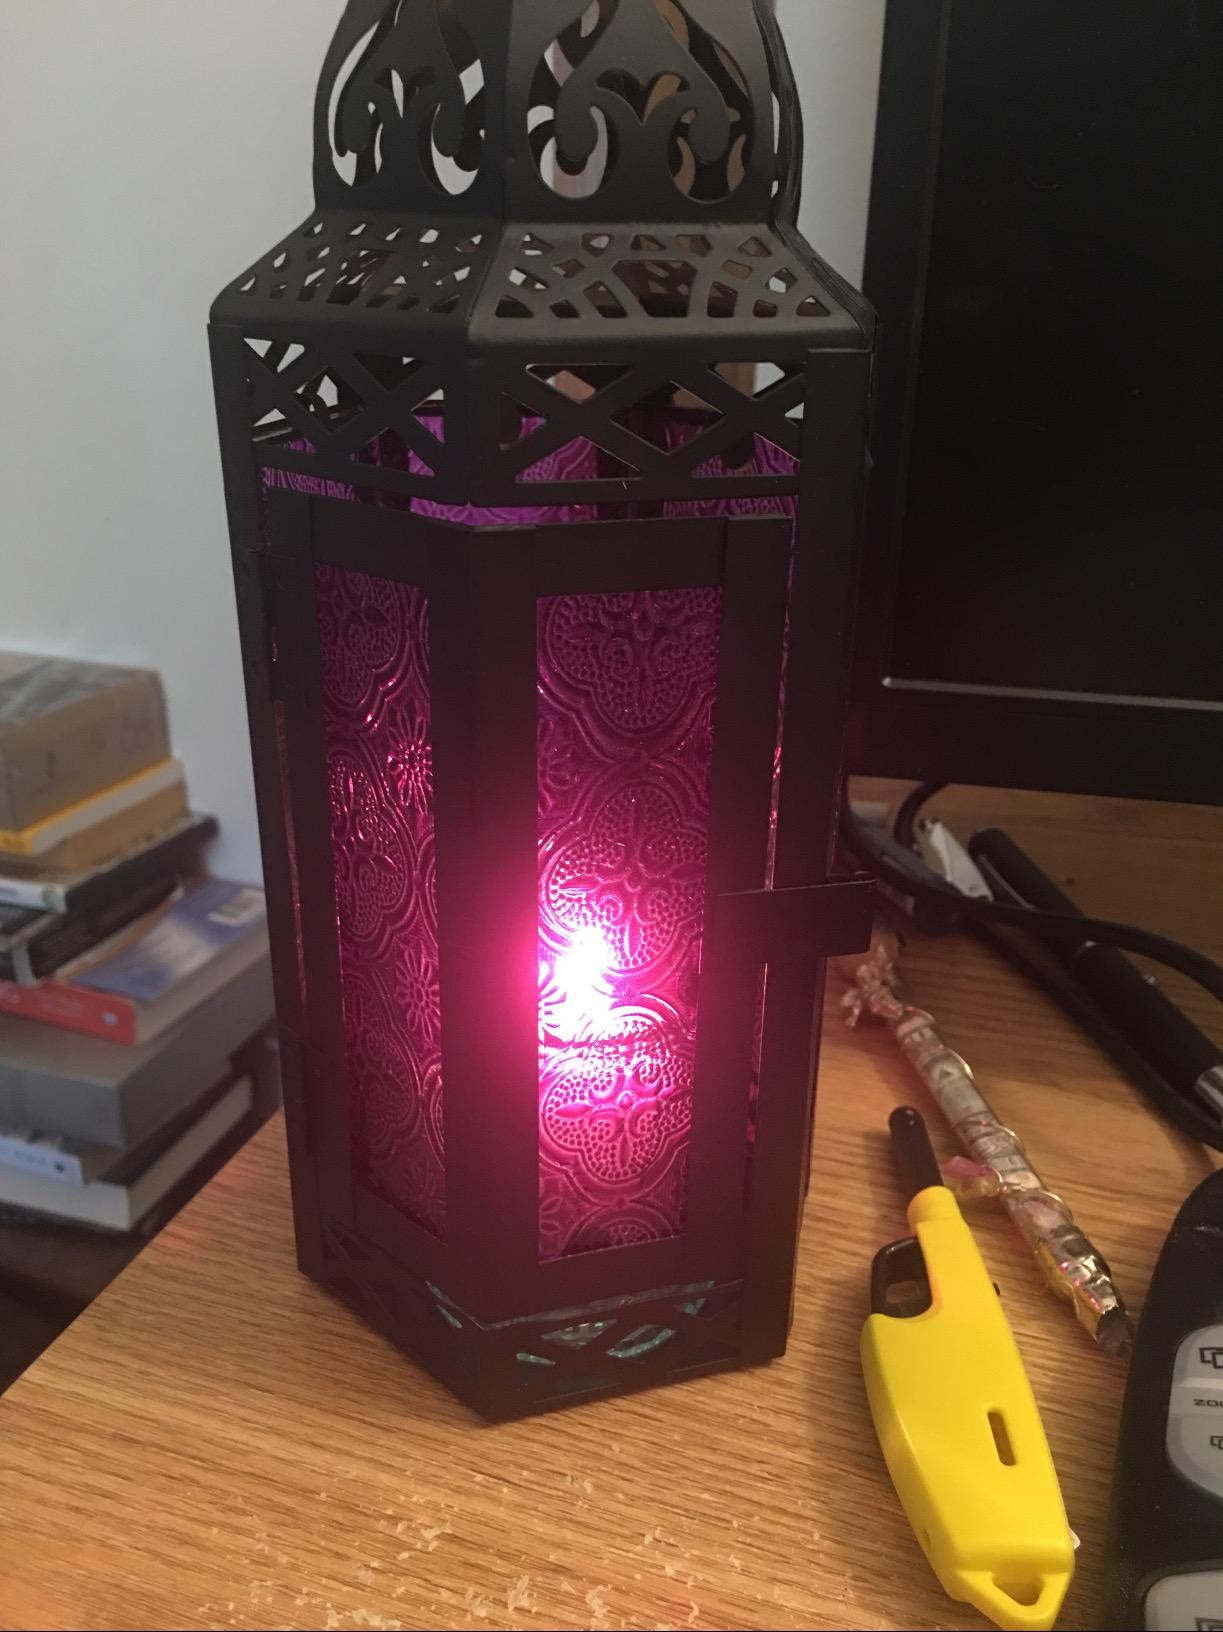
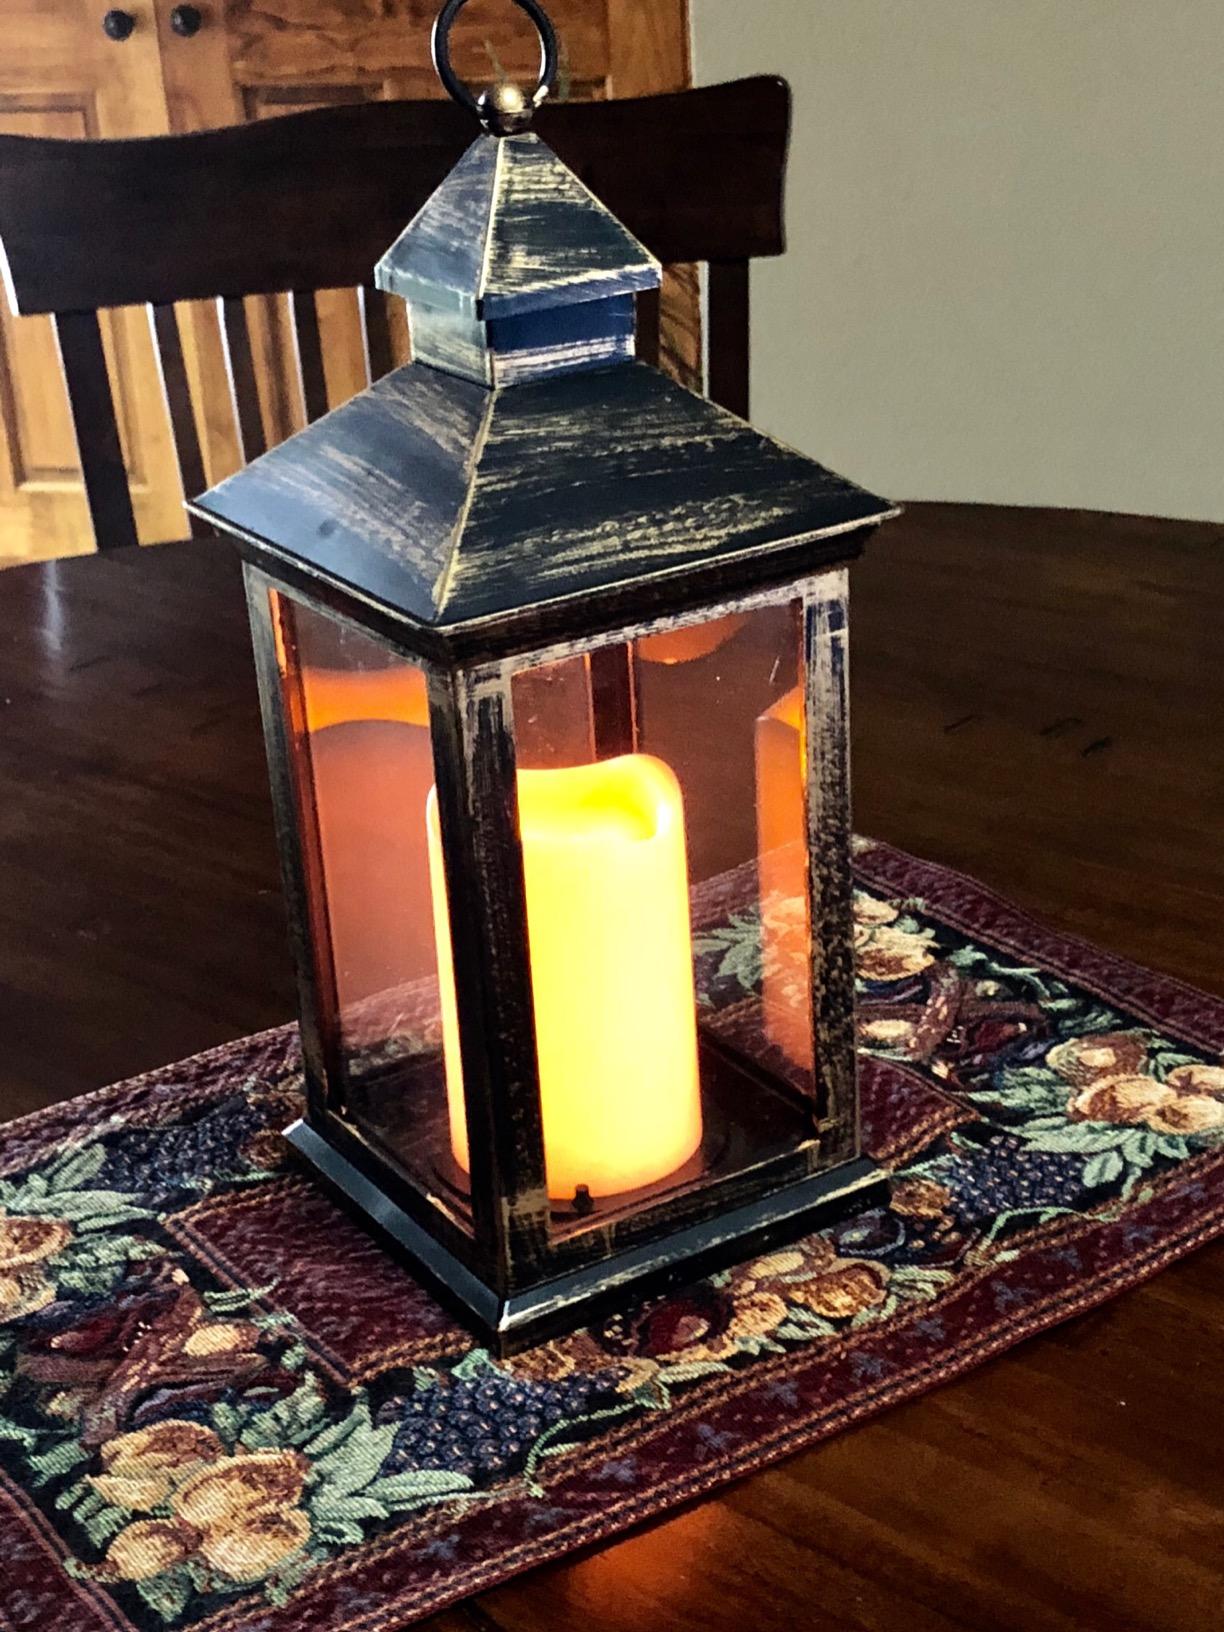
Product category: lantern
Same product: no